1950 United States Senate election in California

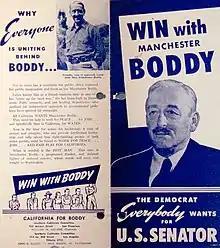
Flyer for the Boddy campaign

Douglas disregarded advice from party officials to wait until 1952 to run for the Senate, when Republican Senator Knowland would be up for reelection. Fundraising for the campaign was a concern from the beginning; Douglas friend and aide Ed Lybeck wrote her that she would probably need to raise $150,000 ($1.8 million today), which Douglas considered a massive sum. Lybeck wrote,